Eurovision Young Musicians 1990

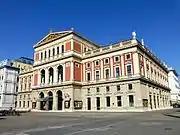
Musikverein, Austria. Venue of the Eurovision Young Musicians 1990.

The Musikverein (also known as the ""Wiener Musikverein"") a concert hall in Vienna, Austria, was the host venue for the 1990 edition of the Eurovision Young Musicians. It is the home to the Vienna Philharmonic orchestra.